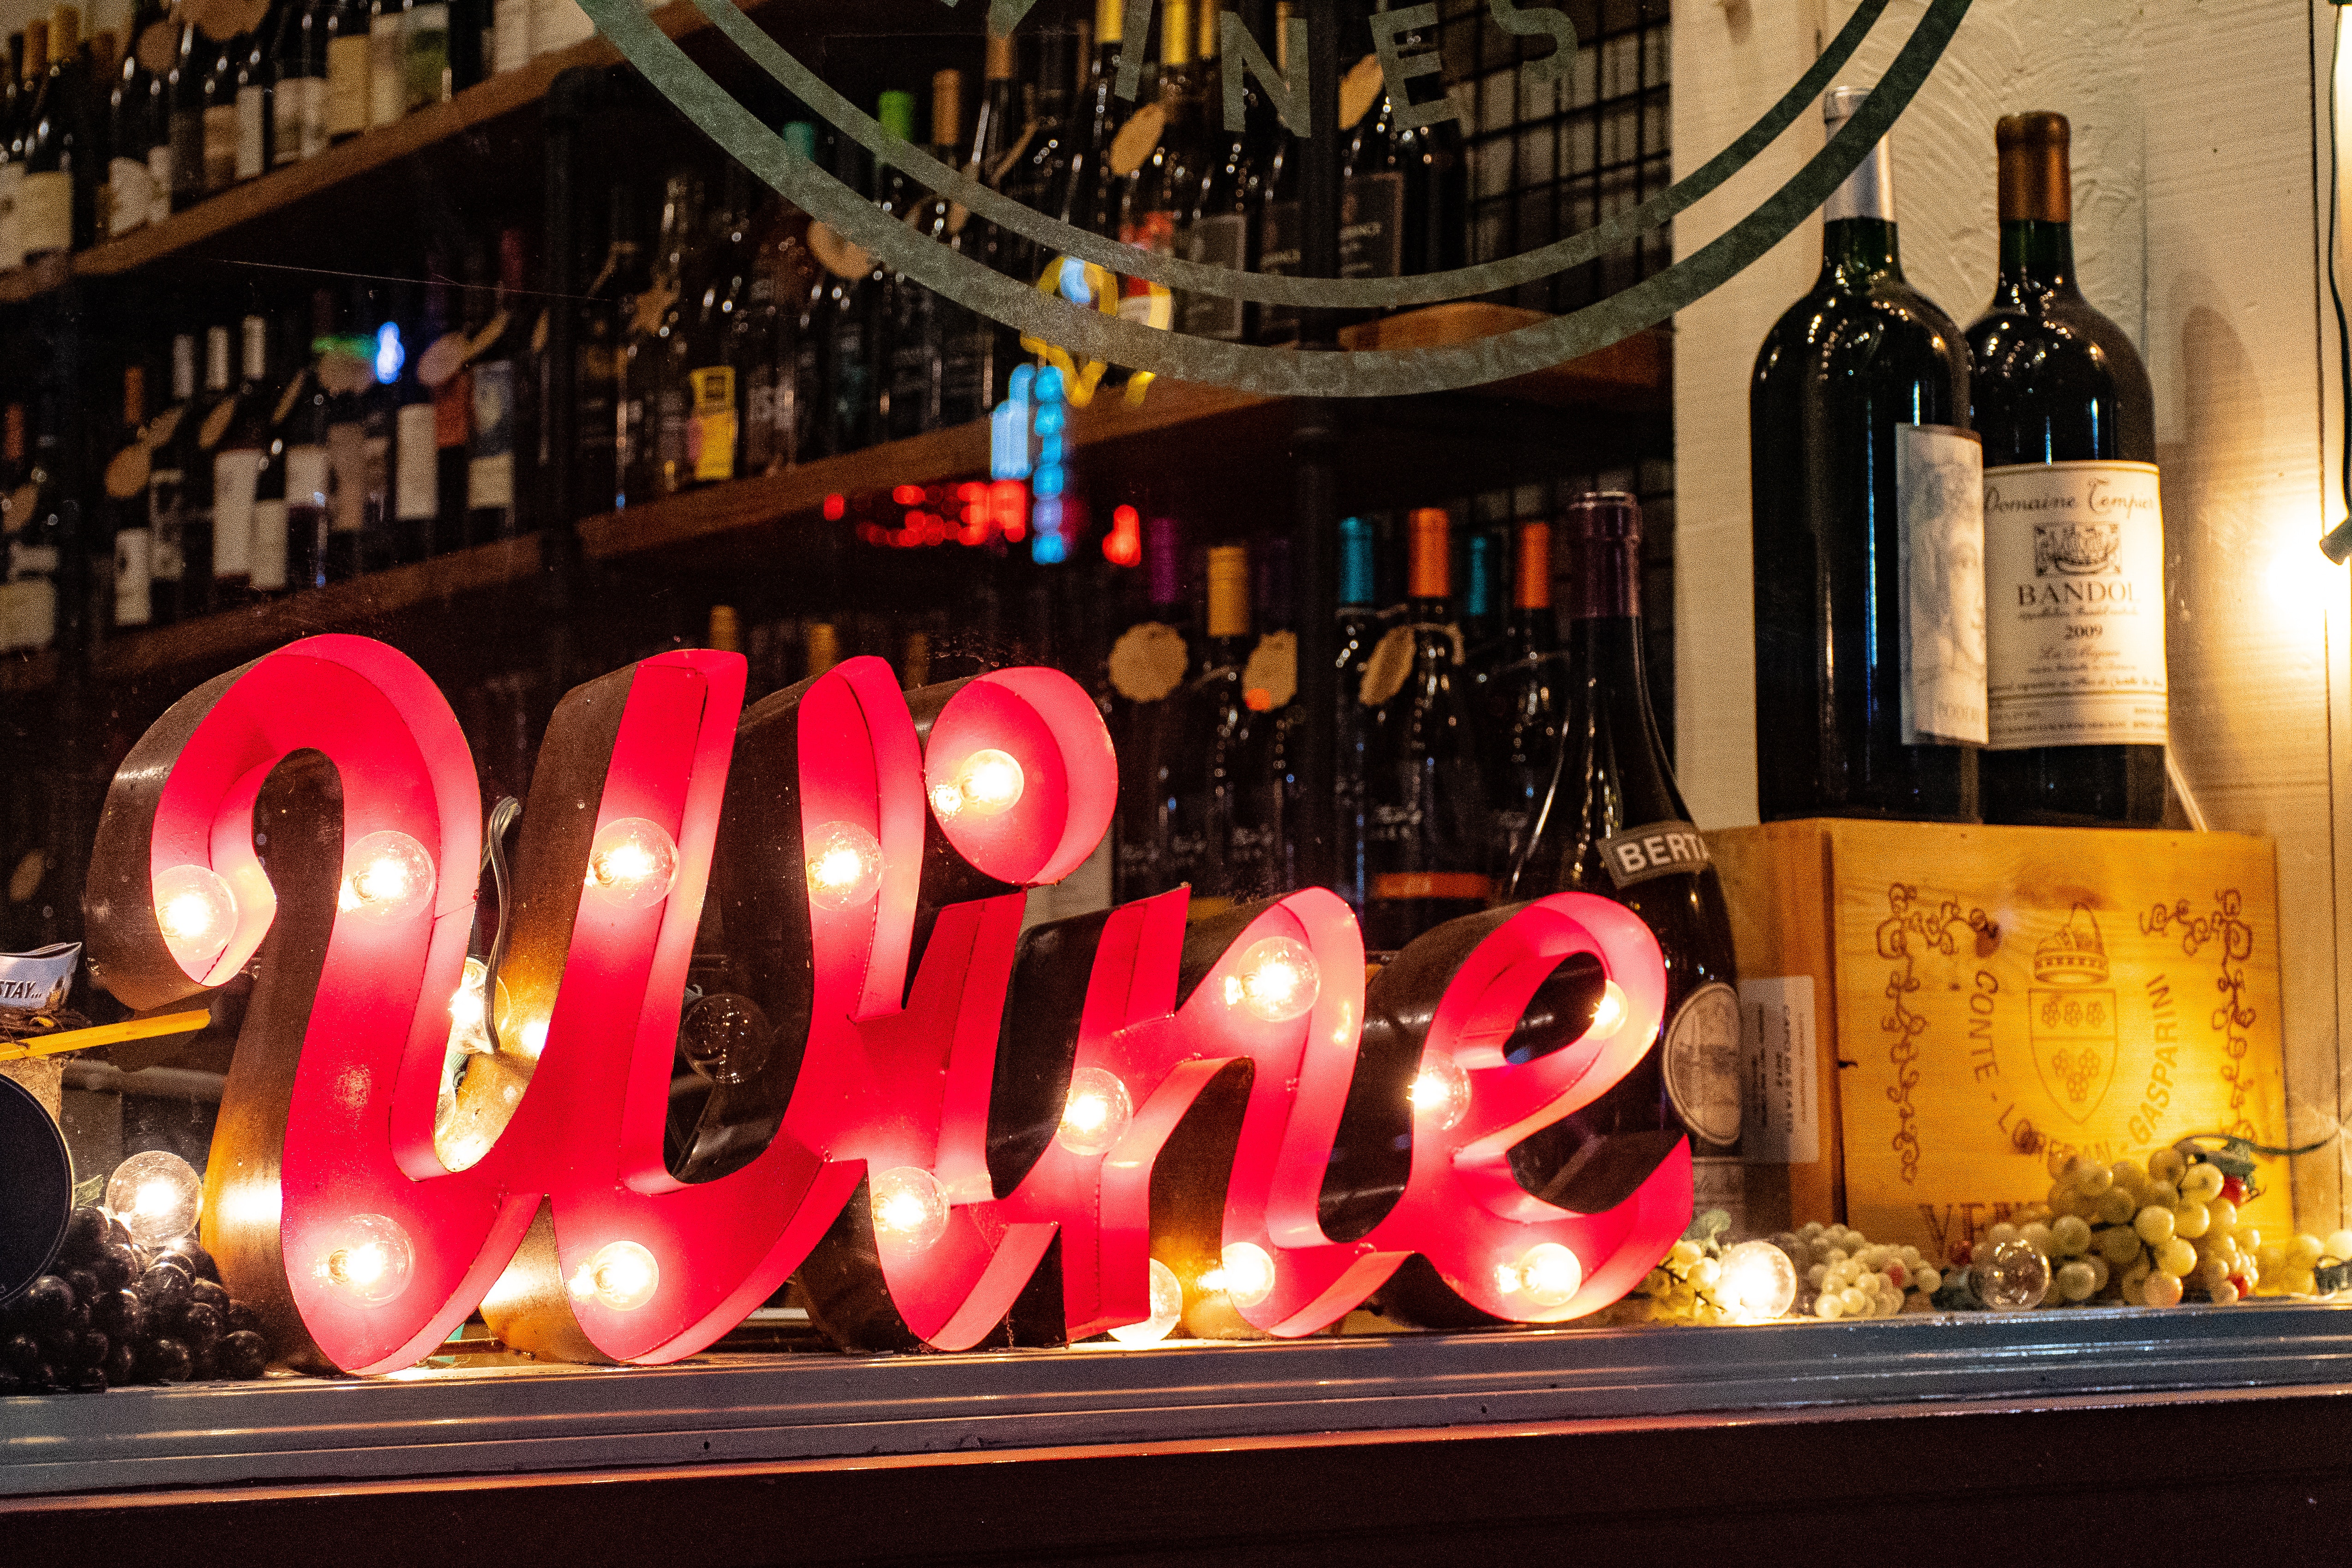
distilled beverage, liqueur, drink, alcoholic beverage, bar, alcohol, liquor store, display window